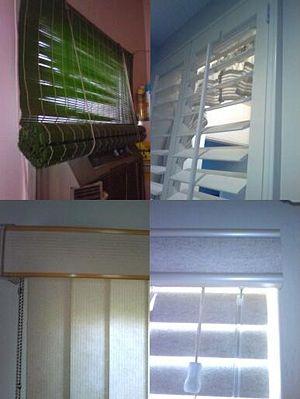
Un store est un dispositif mobile destiné à protéger une fenêtre. Ce type de couvre-fenêtre se manœuvre à la main ou grâce à un mécanisme, de haut en bas ou horizontalement.